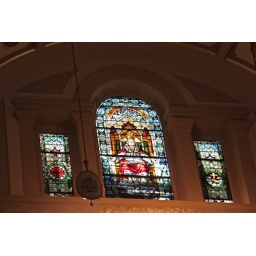
Stained glass windows in the main church building of the Franciscan Monastery, in the Brookland neighborhood of Washington, DC.